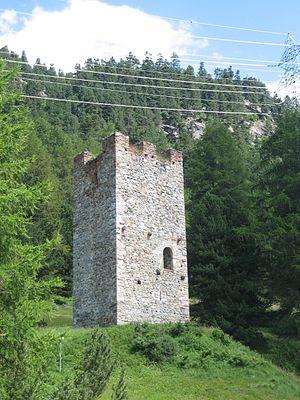
La tour du donjon de Spaniola est une tour se trouvant dans les hauteurs de la commune grisonne de Pontresina, en Suisse.